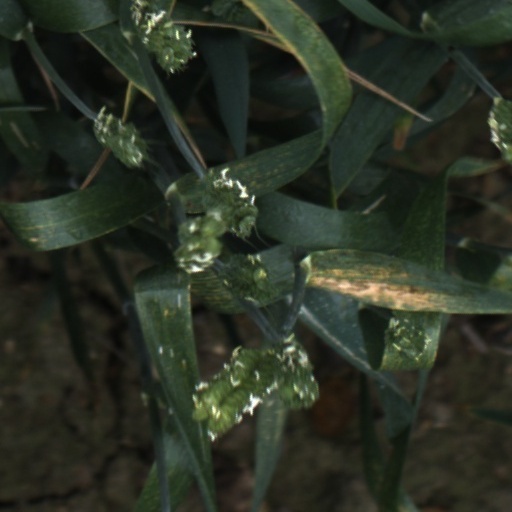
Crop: wheat